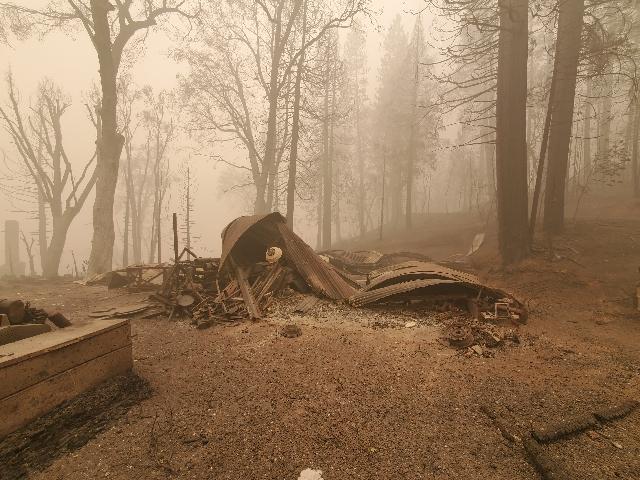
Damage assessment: destroyed